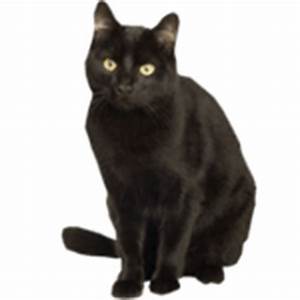
Label: gatto